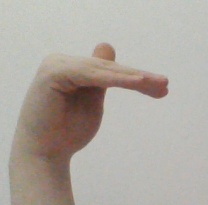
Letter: khaa